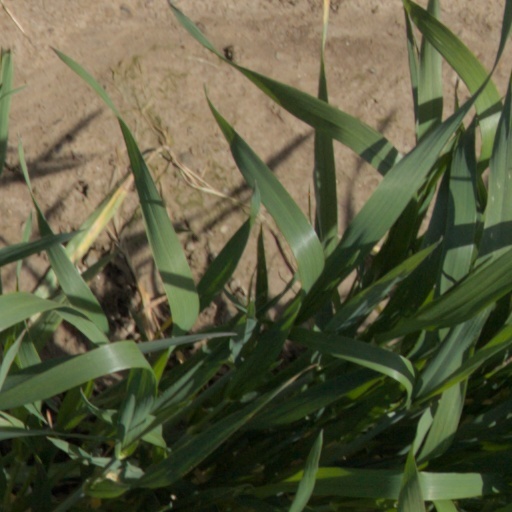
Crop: wheat